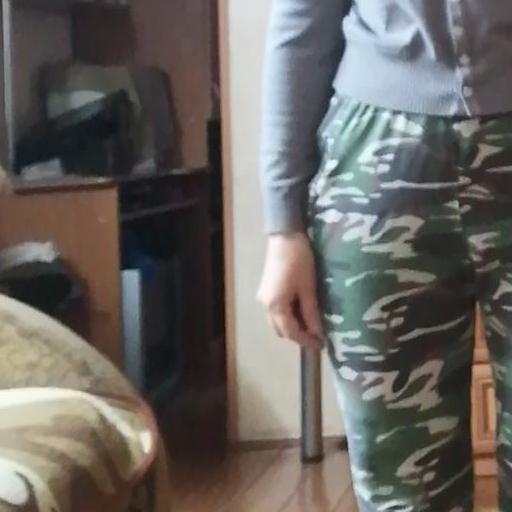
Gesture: no_gesture